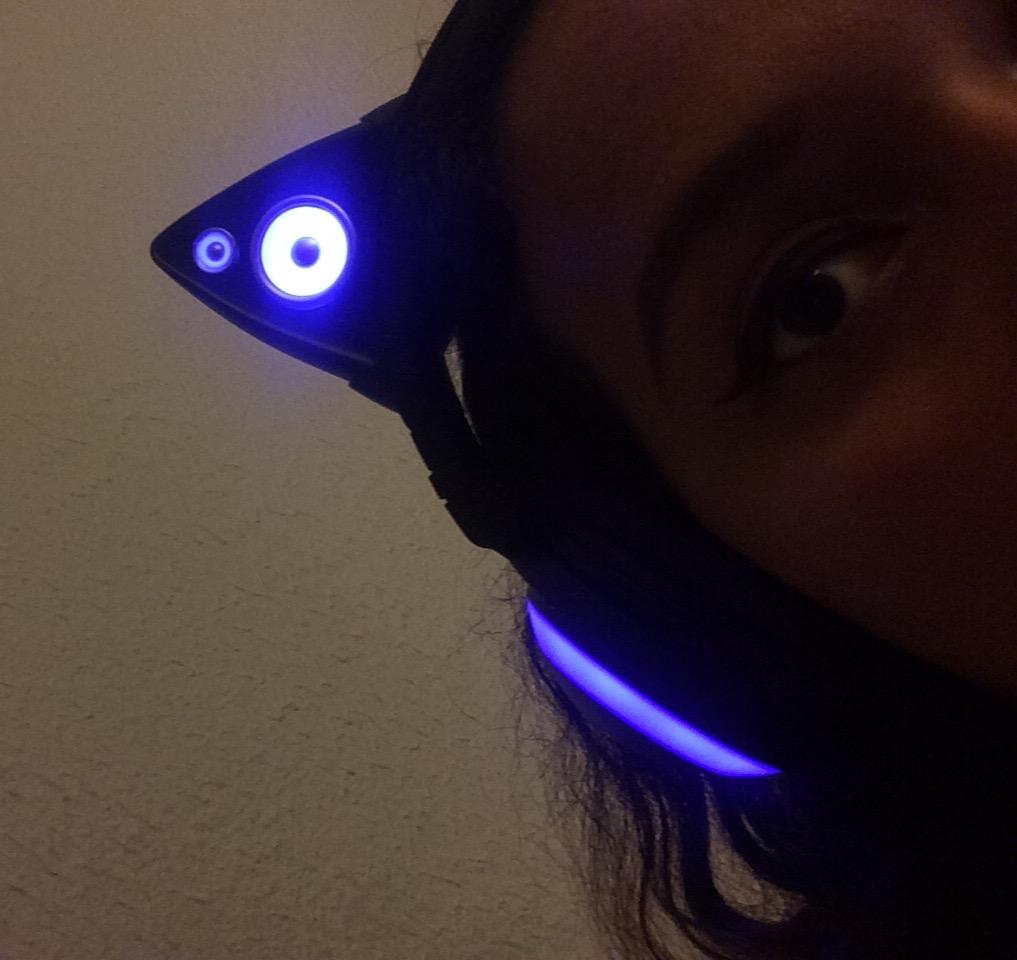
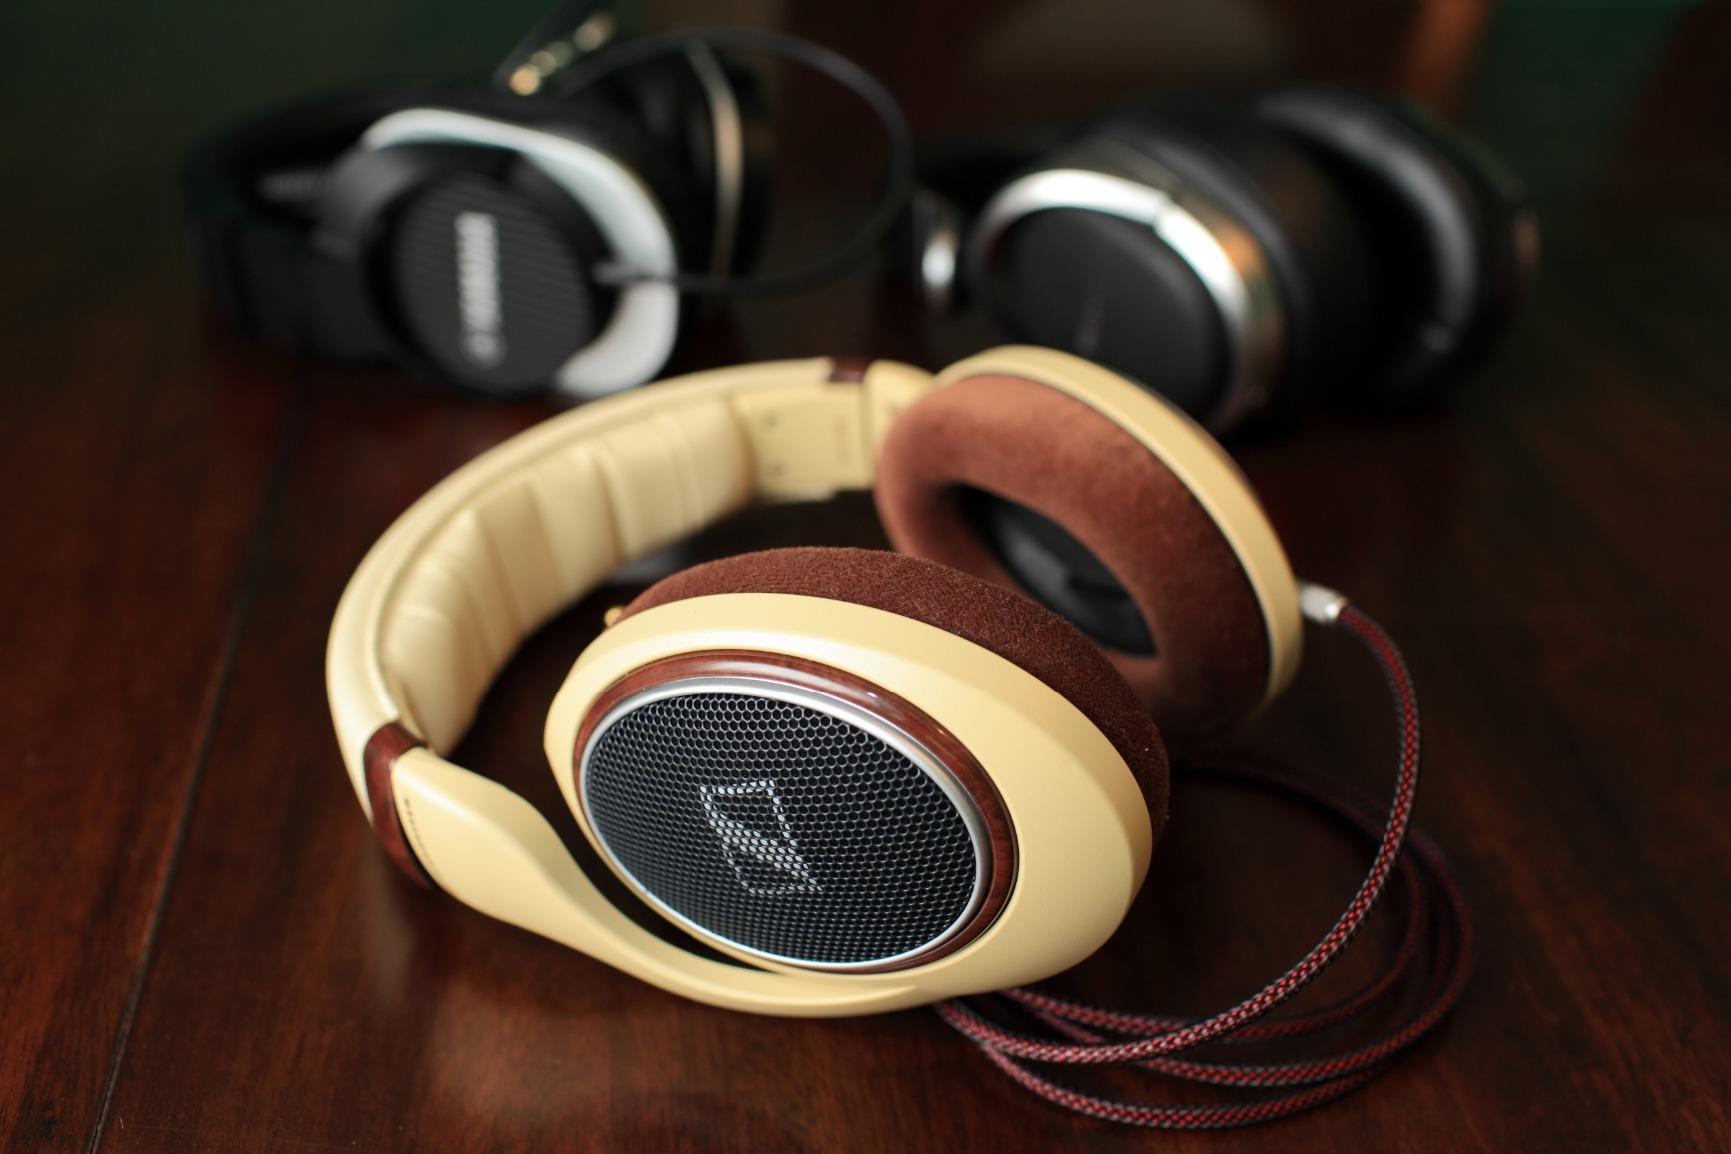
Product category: headphones
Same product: no